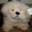
Label: dog